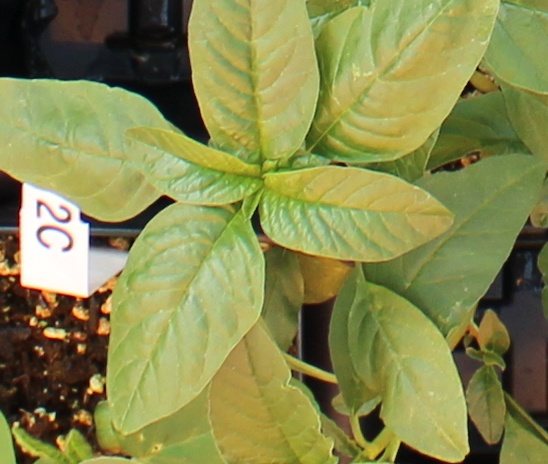
Label: Waterhemp